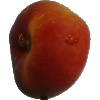
Label: Nectarine Flat 1